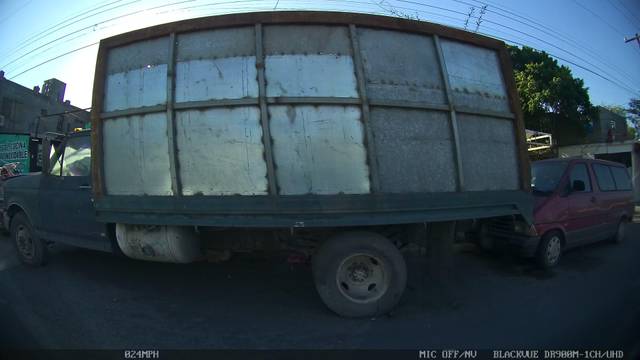
Region: Mexico
Coordinates: 25.695, -100.329